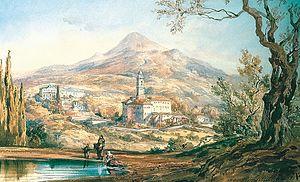
Le monastère et la villa Arson à Saint-Barthélémy, 1855, Jacques GUIAUD (Aquarelle 16cm x 26,5cm)
Pierre-Joseph Arson, né le 17 septembre 1778 à L'Isle-sur-la-Sorgue et mort le 10 août 1851 à Nice, 1ᵉʳ consul de la ville de Nice, Commandeur de l’Ordre des Saints-Maurice-et-Lazare, Comte de Saint-Joseph est un négociant et banquier originaire du Comtat Venaissin.